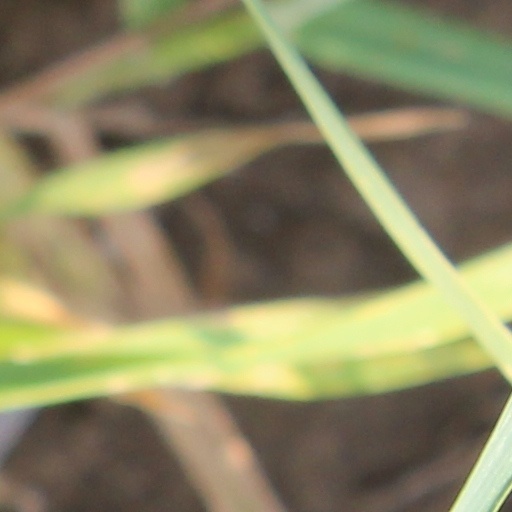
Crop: wheat